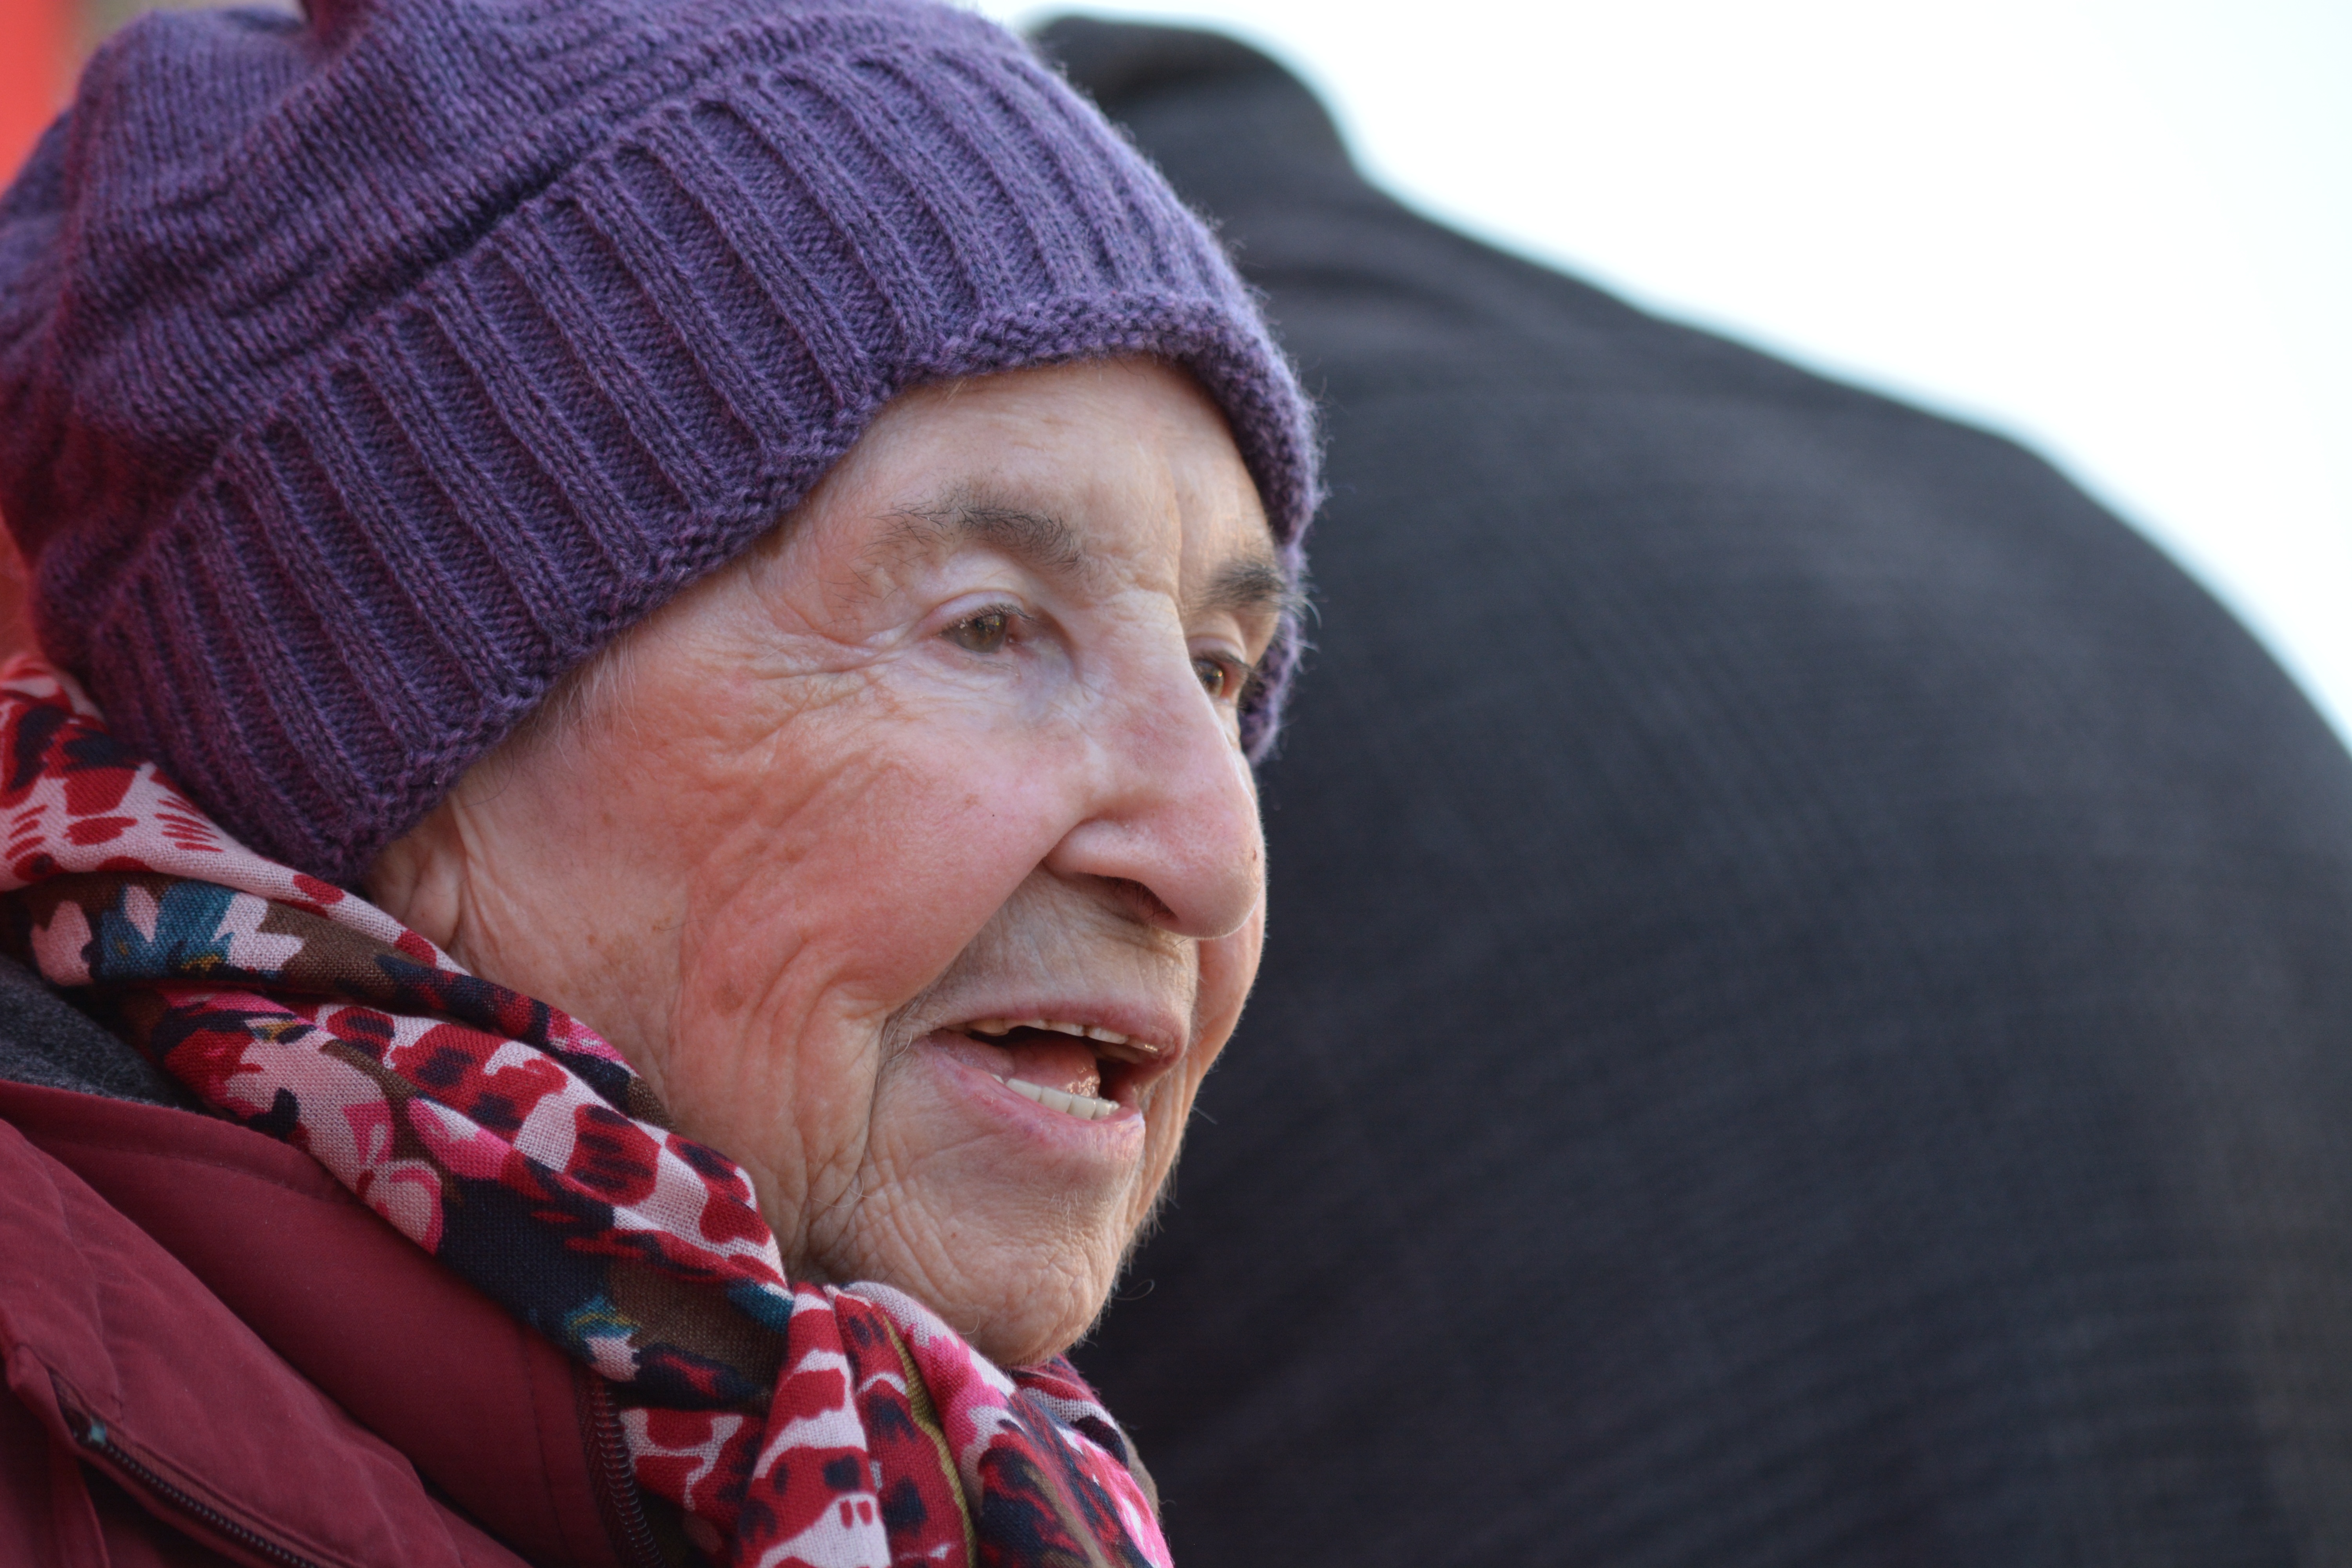
man, person, people, concert, portrait, senior citizen, cap, head, may, rally, hamburg, auschwitz, barmbek, participant, esther bejerano, girl orchestra